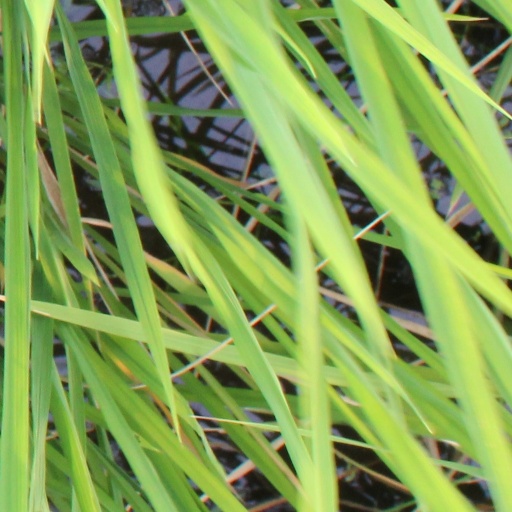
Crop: rice